Tchia

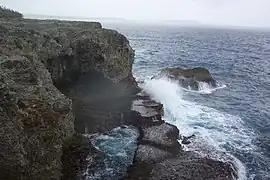
The team travelled to the island of Lifou, New Caledonia to conduct research and recruit voice talents.

"Tchia" was developed by Montreal-based studio Awaceb. The setting is fictional; it was heavily inspired by New Caledonia, a Pacific nation within the French Republic where the founders of Aweceb, Thierry Boura and Phil Crifo, grew up. In particular, Kanak culture was a major source of inspiration for the team. One of the goals for the studio was to "show what it was like exploring New Caledonia" when the two were still kids. Most members of the studio travelled to Lifou for two weeks to conduct research, as well as showing a demo to the indigenous population. Similar to the natives in New Caledonia, the characters speak French and Drehu; as there were no professional voice actors who spoke Drehu, the studio had a difficult time recruiting people to record lines for the game. The character of Tchia was described to be "curious" and "a bit naïve". As she slowly explores the world, she gradually meets different non-playable characters and helps resolve their conflicts, breaking down the wall between different communities. The soul-jumping ability was inspired by New Caledonia's folklore about shapeshifting.